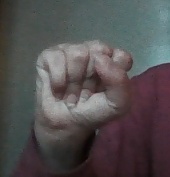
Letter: saad